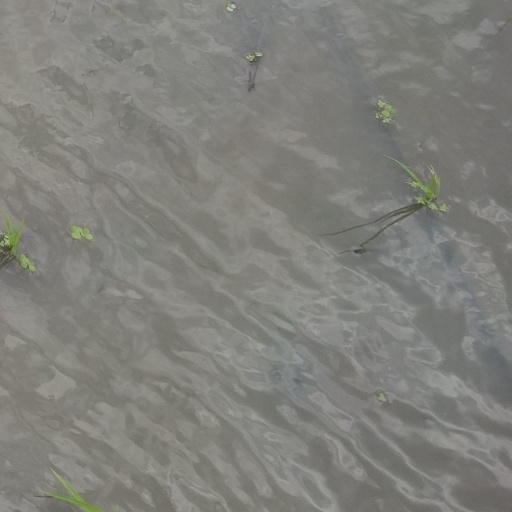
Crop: rice